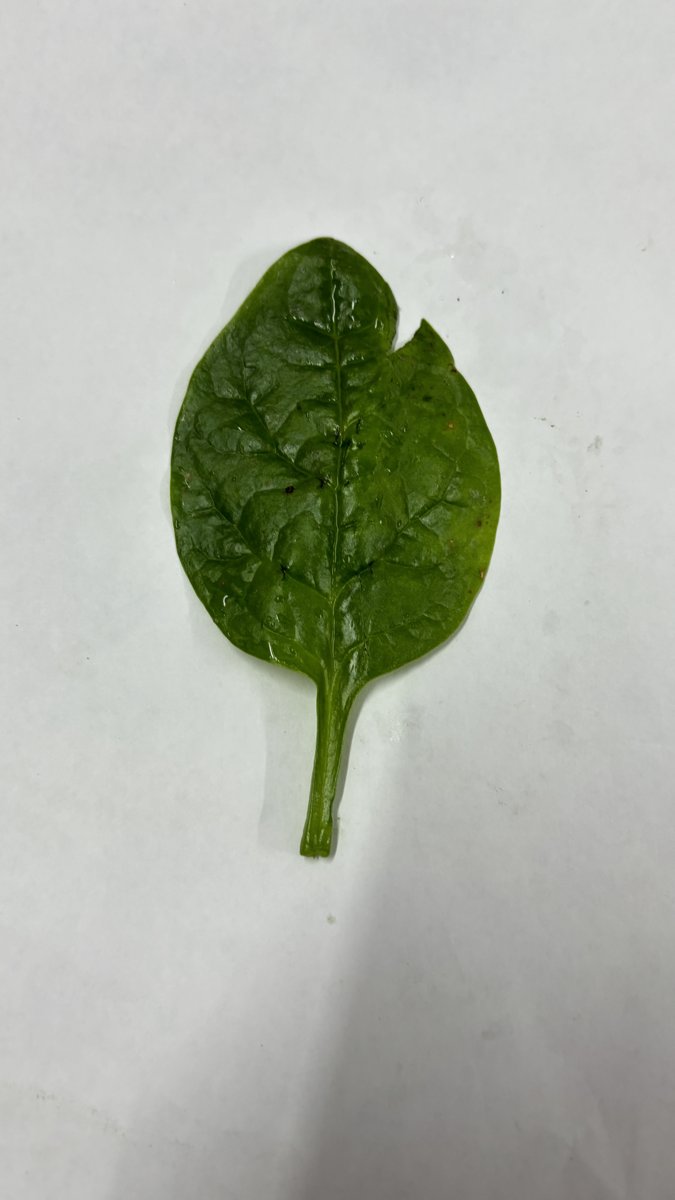
Label: Pest-Damage